Third gender law (Germany)

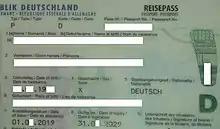
A German passport with the sex marker 'X' for Unspecified.

Germany's third gender law introduced the gender "diverse" as a third positive option in alternative to "female", "male" or without an entry in the German civil status register.